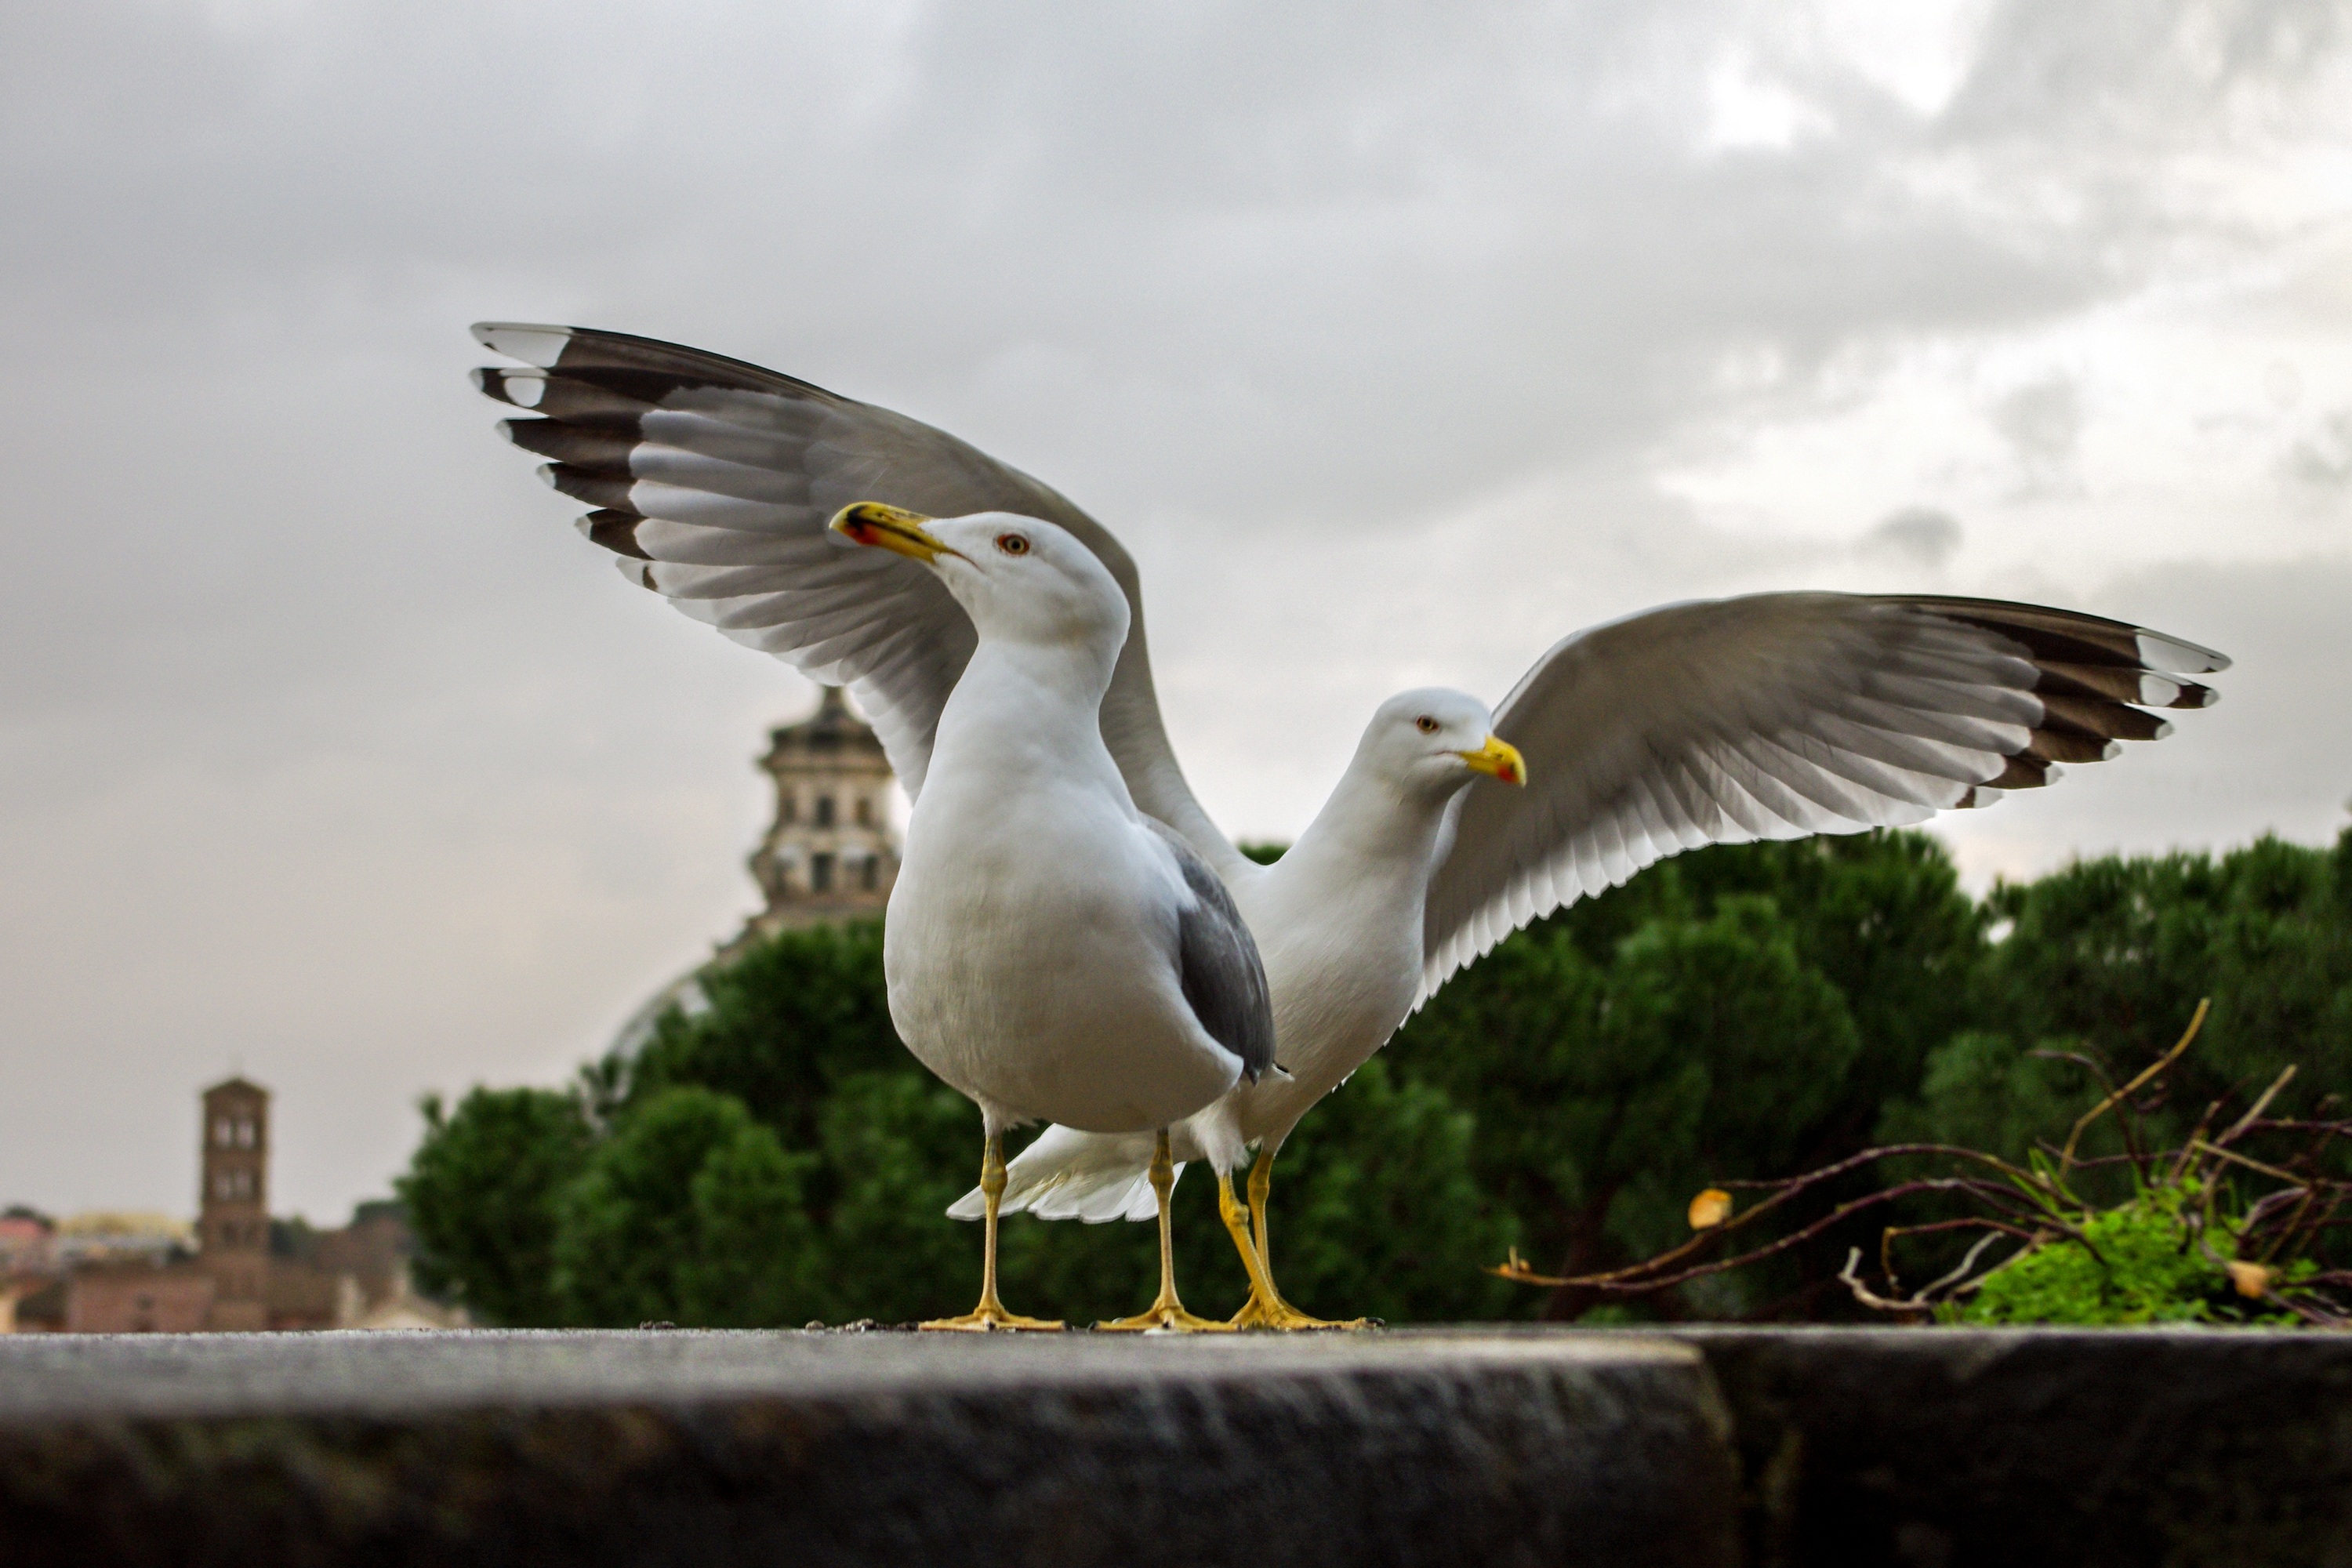
nature, bird, wing, sky, seabird, seagull, wildlife, gull, beak, flight, feather, fauna, sea bird, rome, seagulls, vertebrate, ali, sea birds, charadriiformes, european herring gull